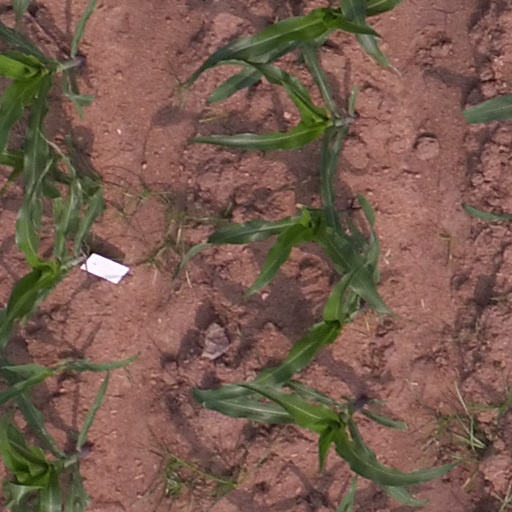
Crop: maize; corn